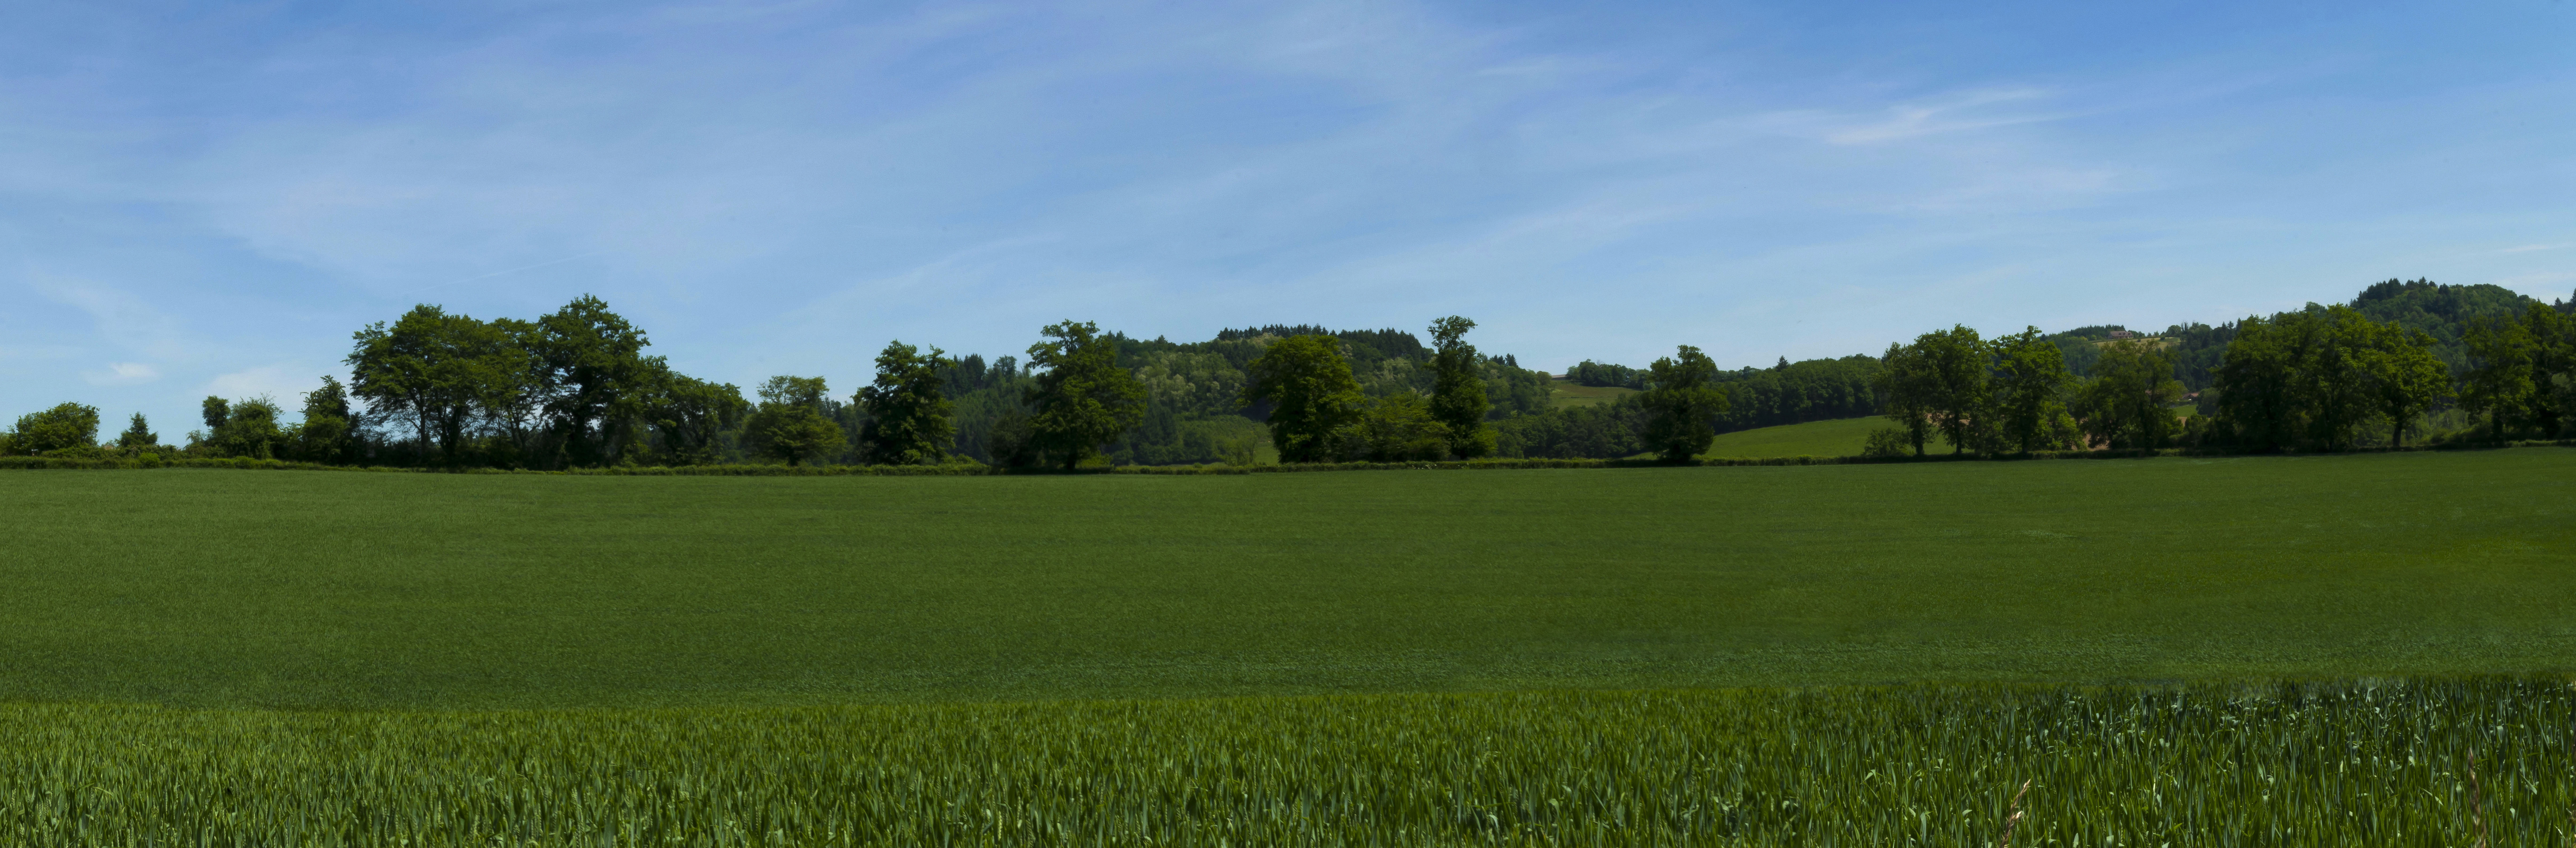
landscape, tree, grass, cloud, sky, field, farm, lawn, meadow, prairie, hill, panorama, crop, pasture, agriculture, plain, grassland, plantation, rural area, paddy field, biome, grass family, land lot